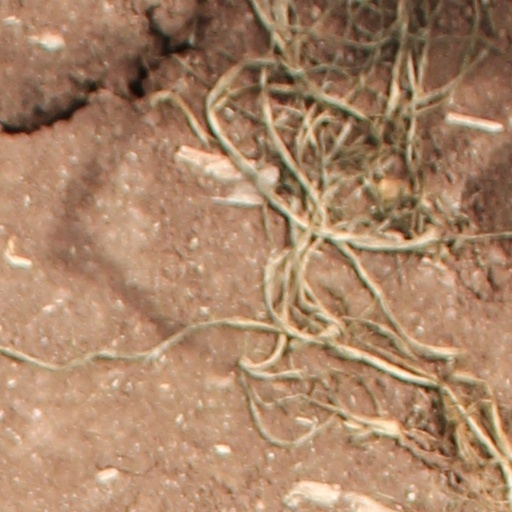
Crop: wheat